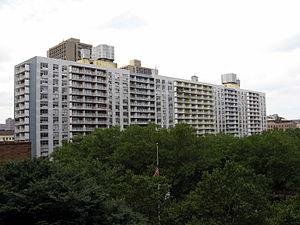
Le Washington Square Village est un grand ensemble d'immeubles situé dans le quartier de Greenwich Village, dans l'arrondissement de Manhattan, à New York. Le projet fut initié par Paul Tishman et Morton S. Wolf et dessiné par S.J. Kessler and Sons. Il contient 1292 appartements répartis dans deux barres et appartient à l'Université de New York. Il héberge des professeurs et des étudiants de l'établissement.